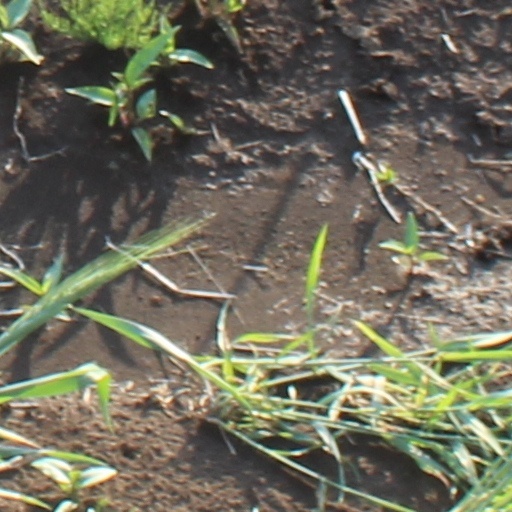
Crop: wheat